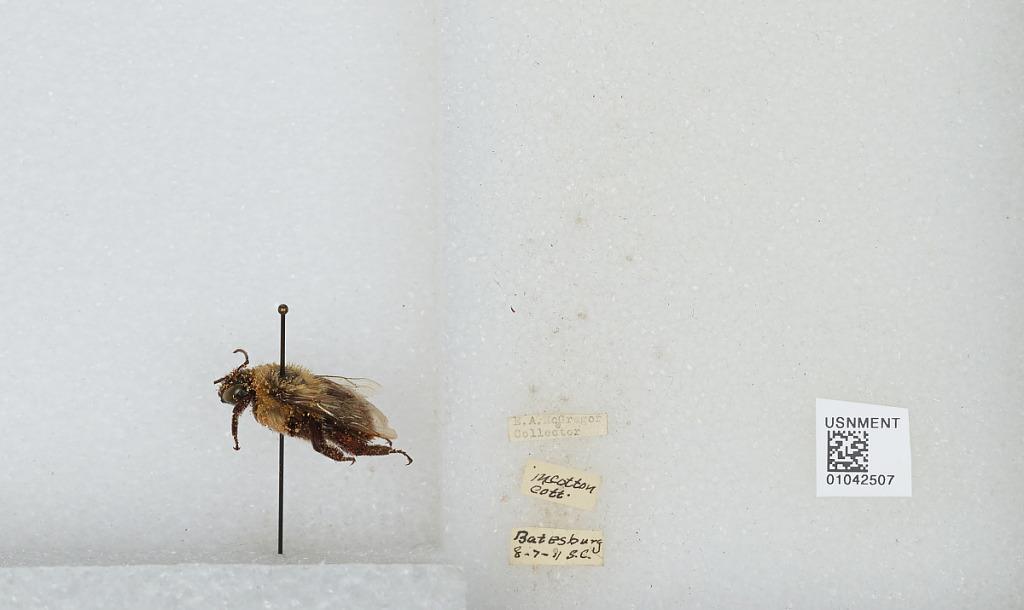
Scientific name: Bombus sp.
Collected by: E. McGregor
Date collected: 1911-8-7
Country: United States
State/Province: South Carolina
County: Lexington
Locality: Batesburg
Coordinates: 33.9078, -81.5475